Pazardzhik

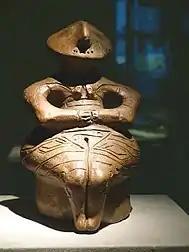
Pazardzhik Venus

The beginning of the pattern of civilisation brought by the Asia-Minor settlers in the second half of the 7th millennium BC has so far been judged on the basis of the early Neolithic finds from the Rakitovo settlement mound, which chronologically corresponds to the Karanovo I culture. The first known and discovered tribes in the city was in the Stone Age period, around the same time. They were agro-pastralists and founded a settlement from this era at the right shores of Maritsa, near Sinitovo and Pazardzhik. It continues until the 5th millennium BC during Chalcolithic period in the south, near the Besaparian hills. Another settlement was established in this period, at the today's railway station. It was destroyed due to the construction of the railroad Baronhirshova in 1876, the station and other structures around it in the beginning of the 20th century. A clay idol (named the Pazardzhik Venus) was found in 1872 and now is in the Natural History Museum in Vienna. It was made in the 5th millennium BC and is a clay figure of a seated woman. Near the city lived the Bessi tribe in the Iron Age, which their main city was Bessapara near the village Sinitovo and the ancient Roman road Via Militaris passed through it. Until 1920, was preserved a Thracian tombstone near the today's market in Pazardzhik. Northeast of it, an annular well was discovered, believed to be from an Thracian villa complex.